List of transit routes in Minneapolis–Saint Paul

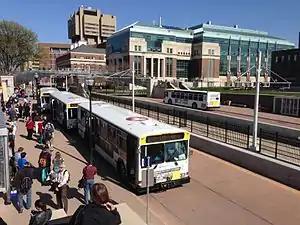
Several routes meet during rush hour at the University of Minnesota.

The following is a list of bus routes operating in the Twin Cities metropolitan area. A majority of routes are operated by Metro Transit, but some are operated by suburban "opt-out" providers or are under contract. There are two light rail lines, four bus rapid transit lines, and one commuter rail line. Almost all routes operate within the seven county metro area defined by the Metropolitan Council.